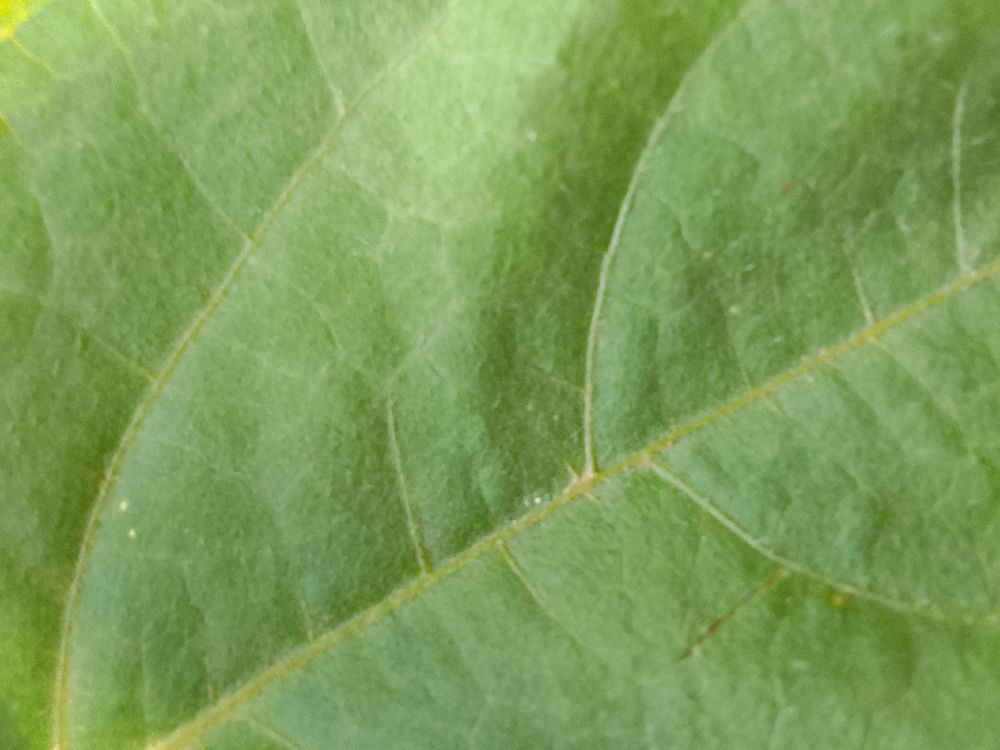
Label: healthy